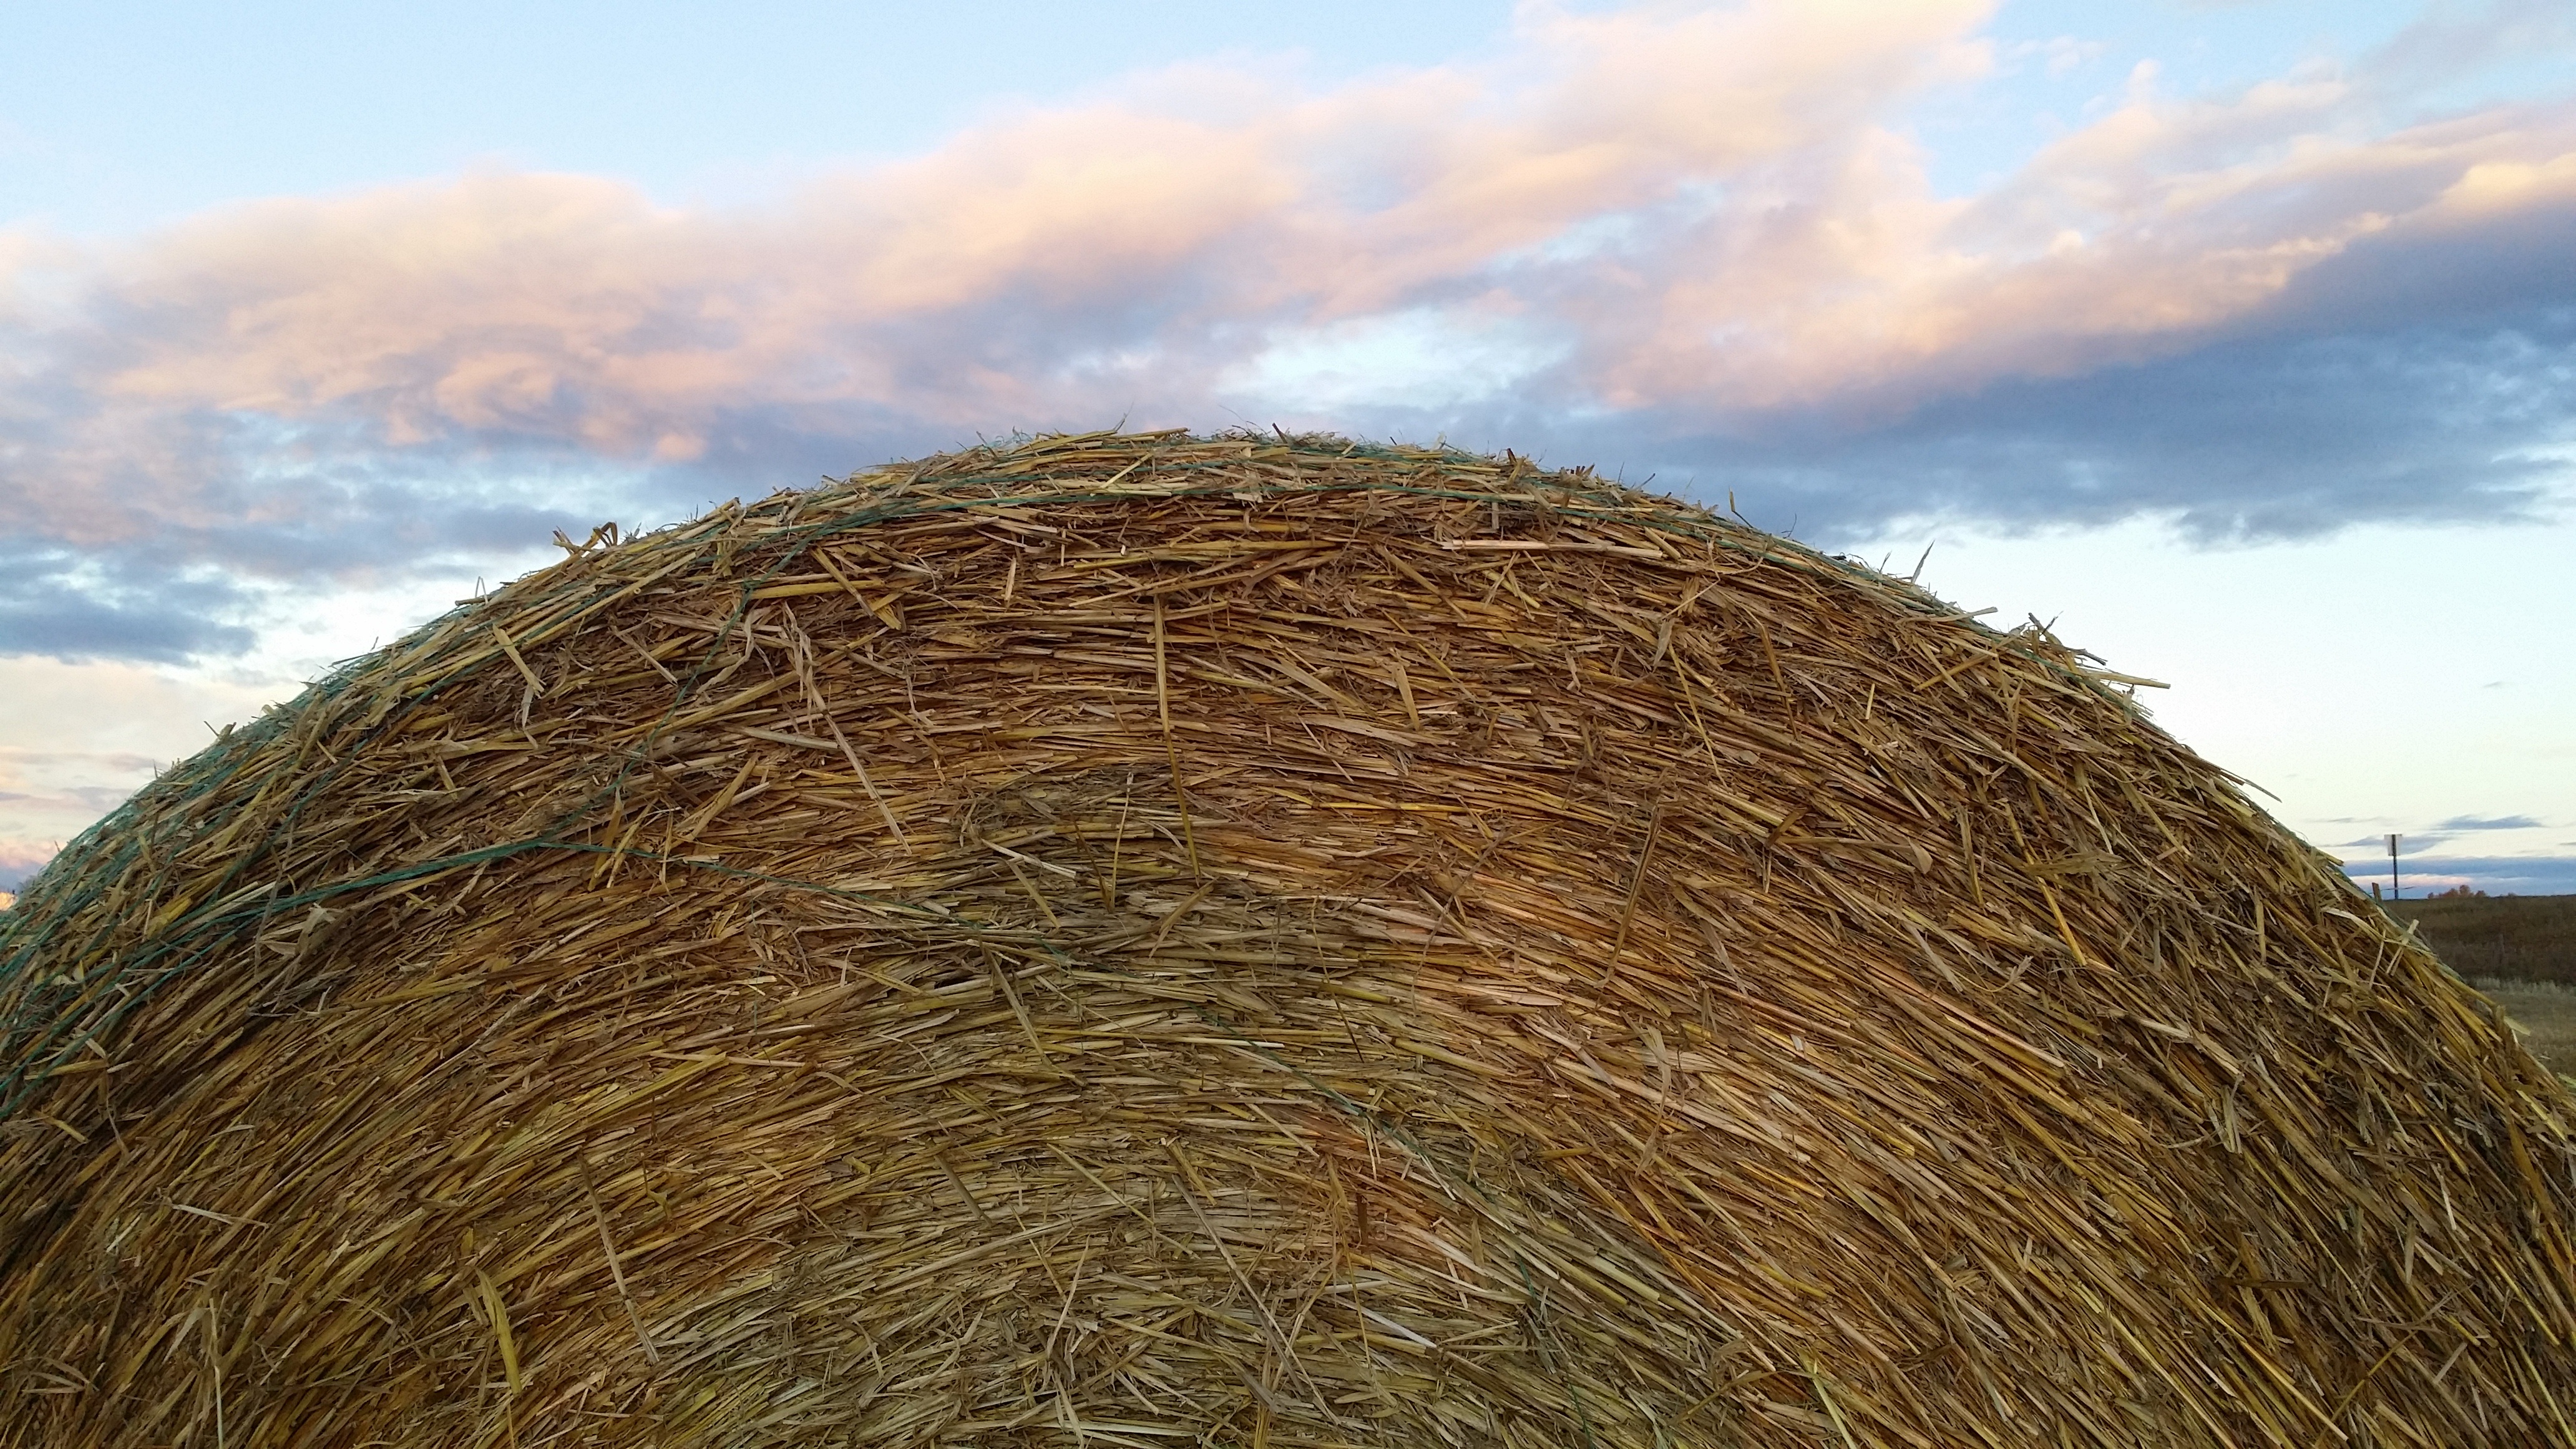
tree, nature, grass, plant, wood, hay, bale, field, farm, meadow, countryside, hill, wind, country, hut, rural, farming, harvest, crop, pasture, soil, agriculture, farmland, hay bale, agricultural, straw, rural area, grass family